Belkhir El Farouk

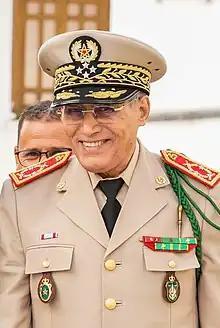
Belkhir El Farouk in 2022

He was appointed as Inspector General by King Mohammed VI in 2021, replacing Abdelfattah Louarak, having previously been appointed Commander of the Southern Military Zone in 2019. He was replaced by Mohammed Berrid on April 22, 2023 after asking to be relieved of his duties for health reasons.